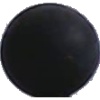
Label: blue_grape